Harrogate Grammar School

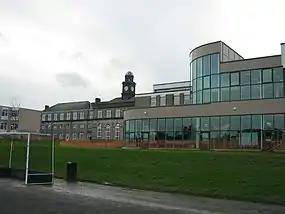

The school operates a House system, introduced in the 1950s. It was later ended but reinstated in 2001. The current houses are: Ventus, Ignis, Terra and Aqua, representing the four classical elements.